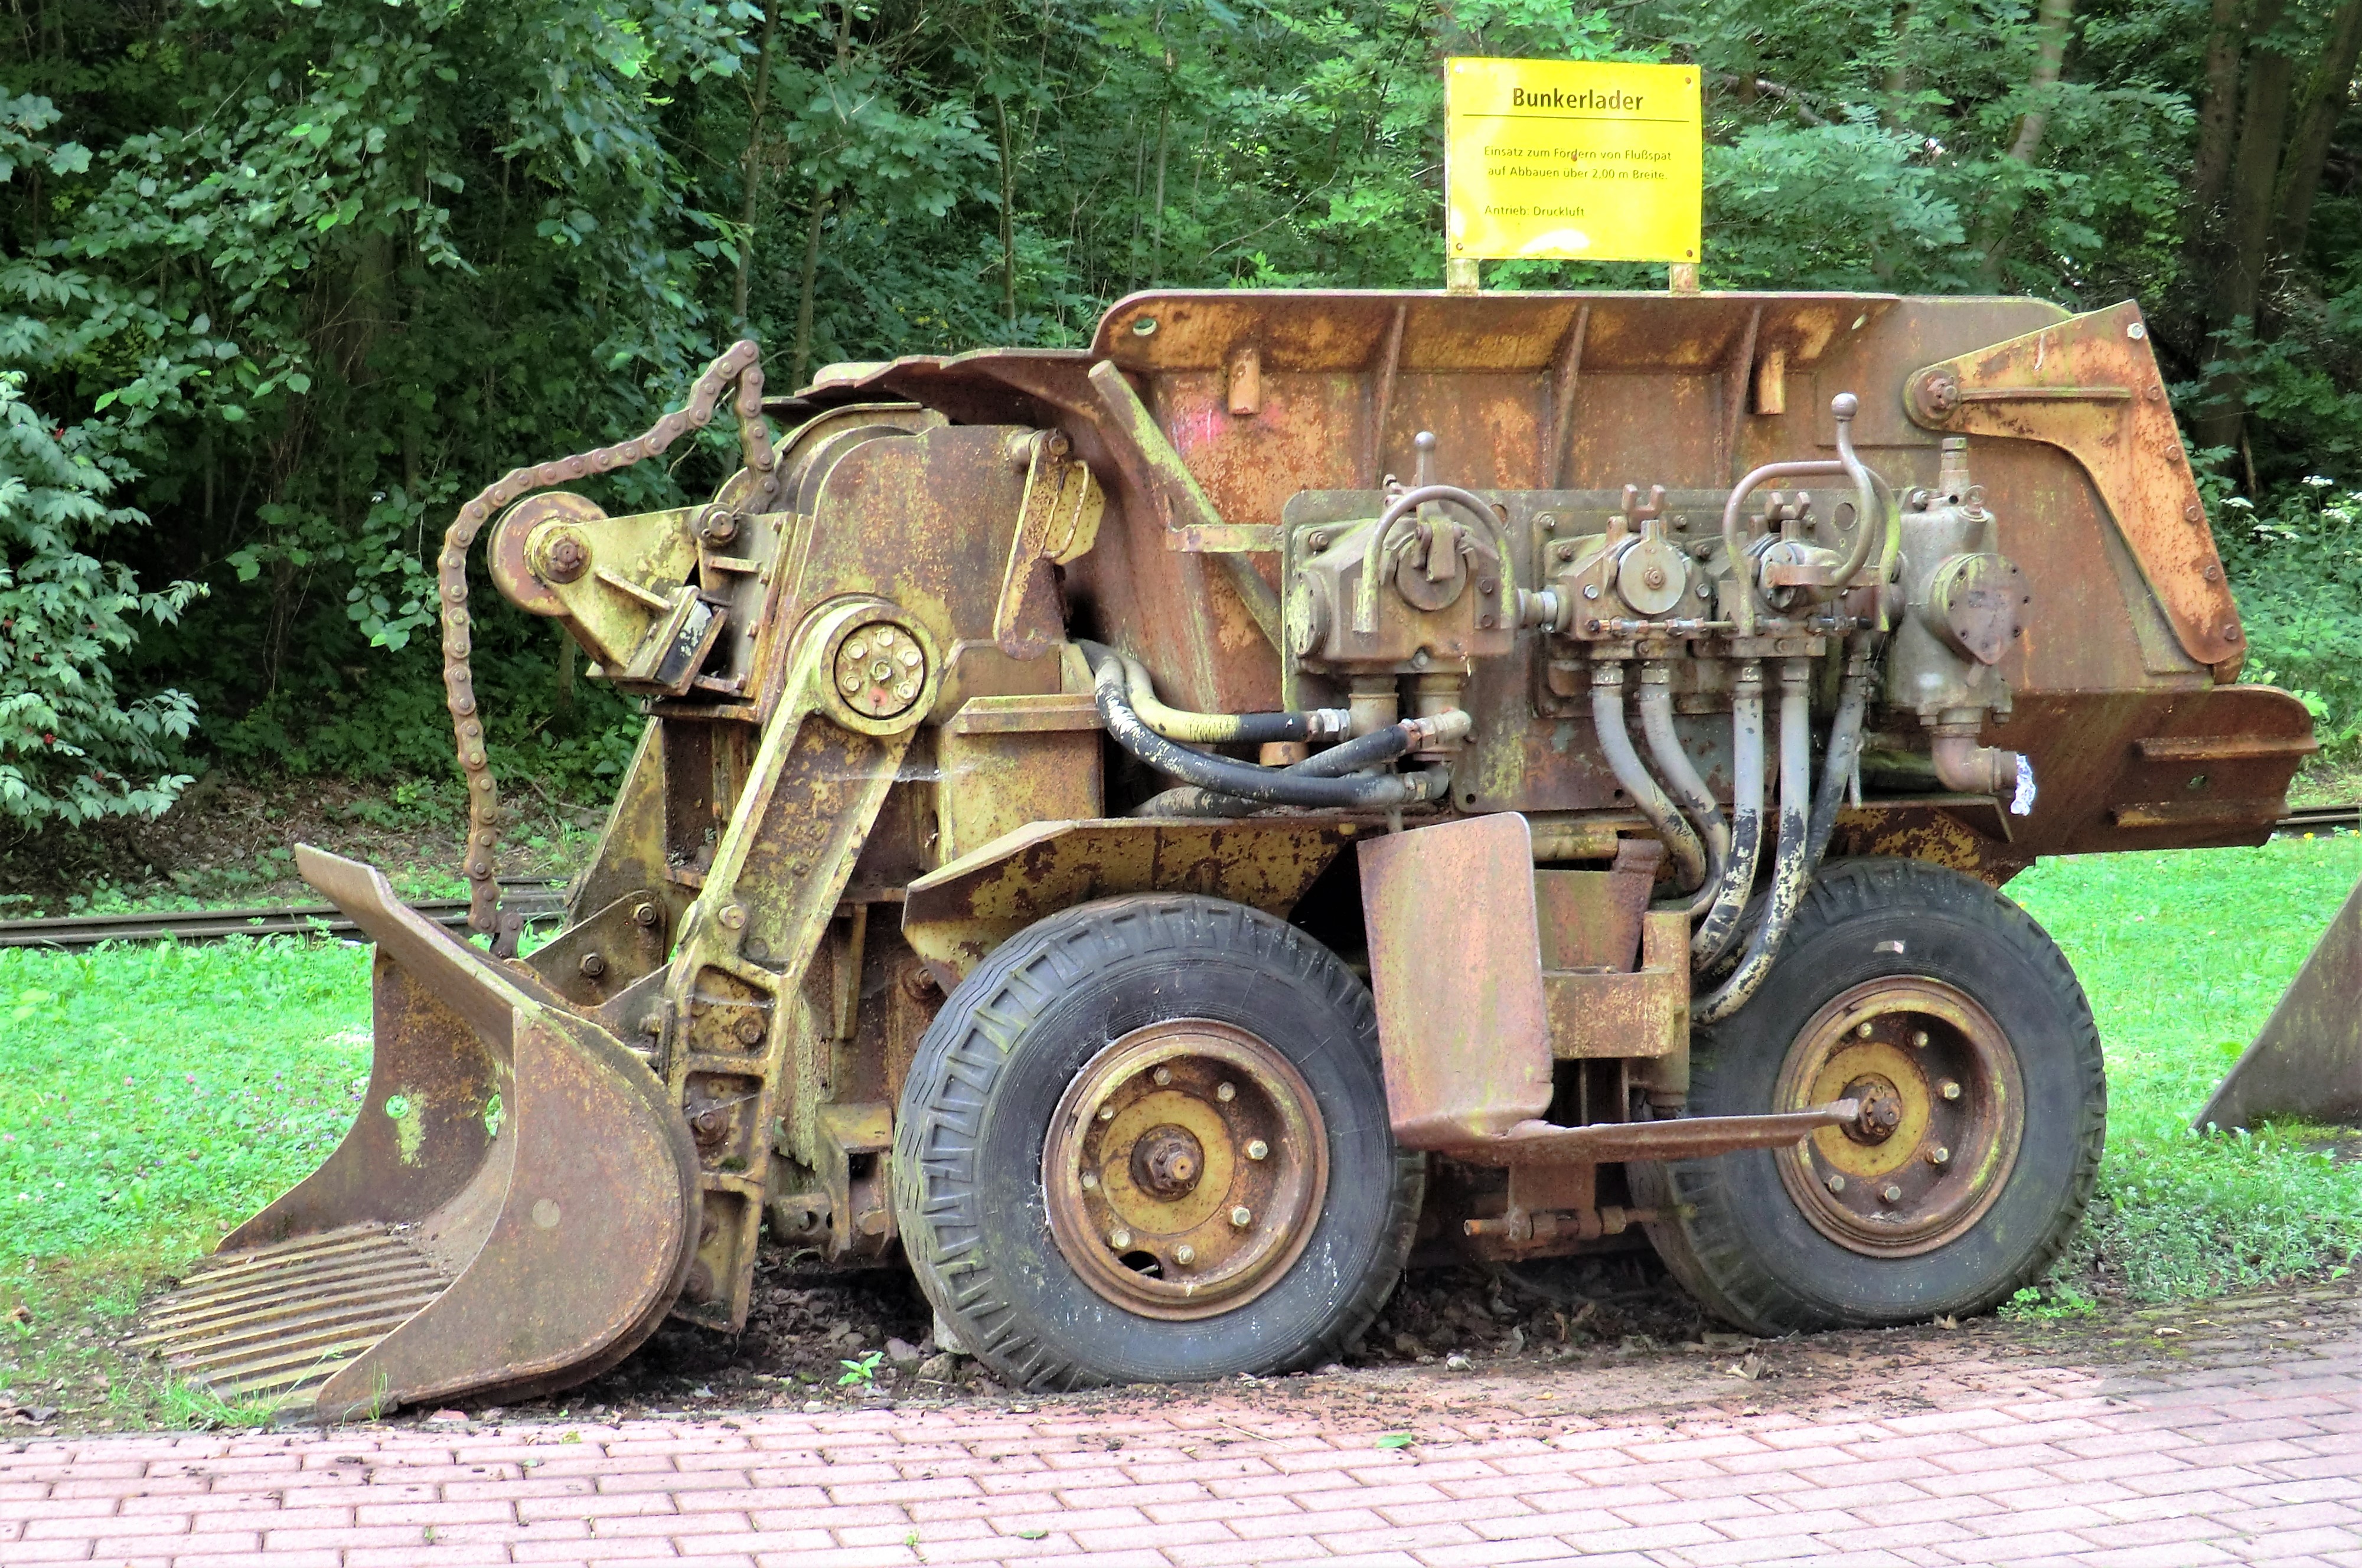
vehicle, mine, using, industry, mining, museum, germany, wheel, plant, tire, motor vehicle, automotive tire, tree, tread, wood, trunk, rolling, automotive exterior, grass, gas, automotive wheel system, landscape, auto part, machine, soil, military vehicle, classic, asphalt, forest, metal, construction equipment, woodland, plantation, rust, commercial vehicle, jungle, military, lumber, road surface, recreation, transport